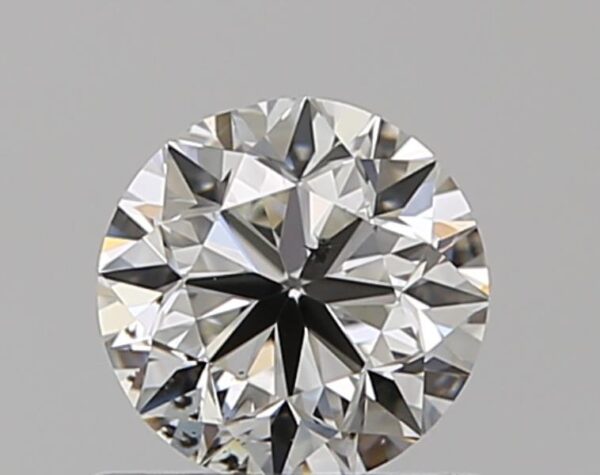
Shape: round
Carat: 0.6
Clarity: SI2
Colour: I
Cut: VG
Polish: VG
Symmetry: VG
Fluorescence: N
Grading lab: GIA
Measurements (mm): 5.18 x 5.26 x 3.4